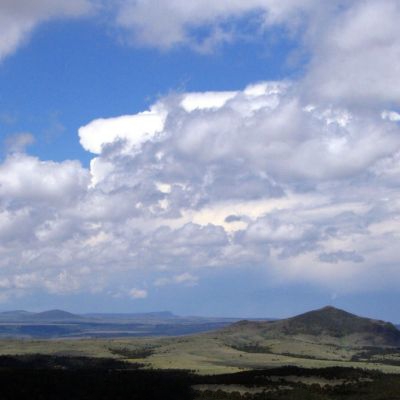
Cloud type: Cirrus (Ci)